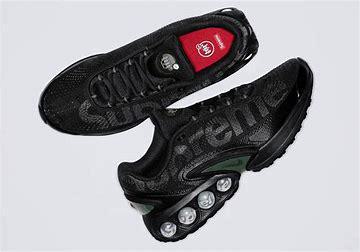
Brand: Nike
Model: Air Max DN